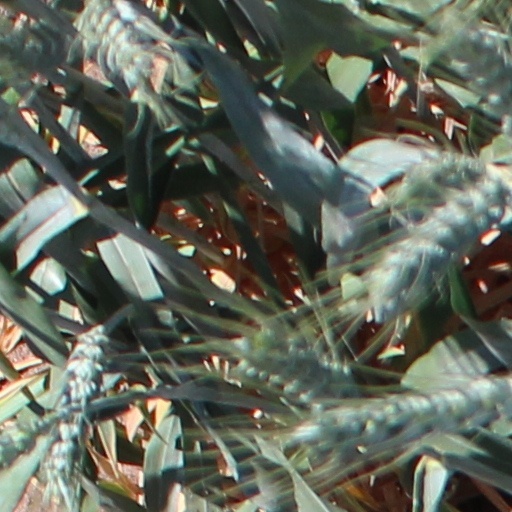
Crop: wheat